Tall Poppy

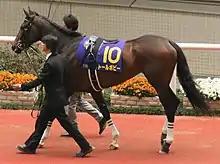
Tall Poppy in April 2008

Tall Poppy (foaled 30 January 2005, died 22 June 2012) was a Japanese Thoroughbred racehorse and broodmare. In 2007 she took the JRA Award for Best Two-Year-Old Filly after winning two of her four races including the Hanshin Juvenile Fillies. In the following year she ran second in the Tulip Sho before recording her biggest win in the Yushun Himba. She finished unplaced in seven subsequent races and was retired from racing in 2010. She made no impact as a dam of winners.